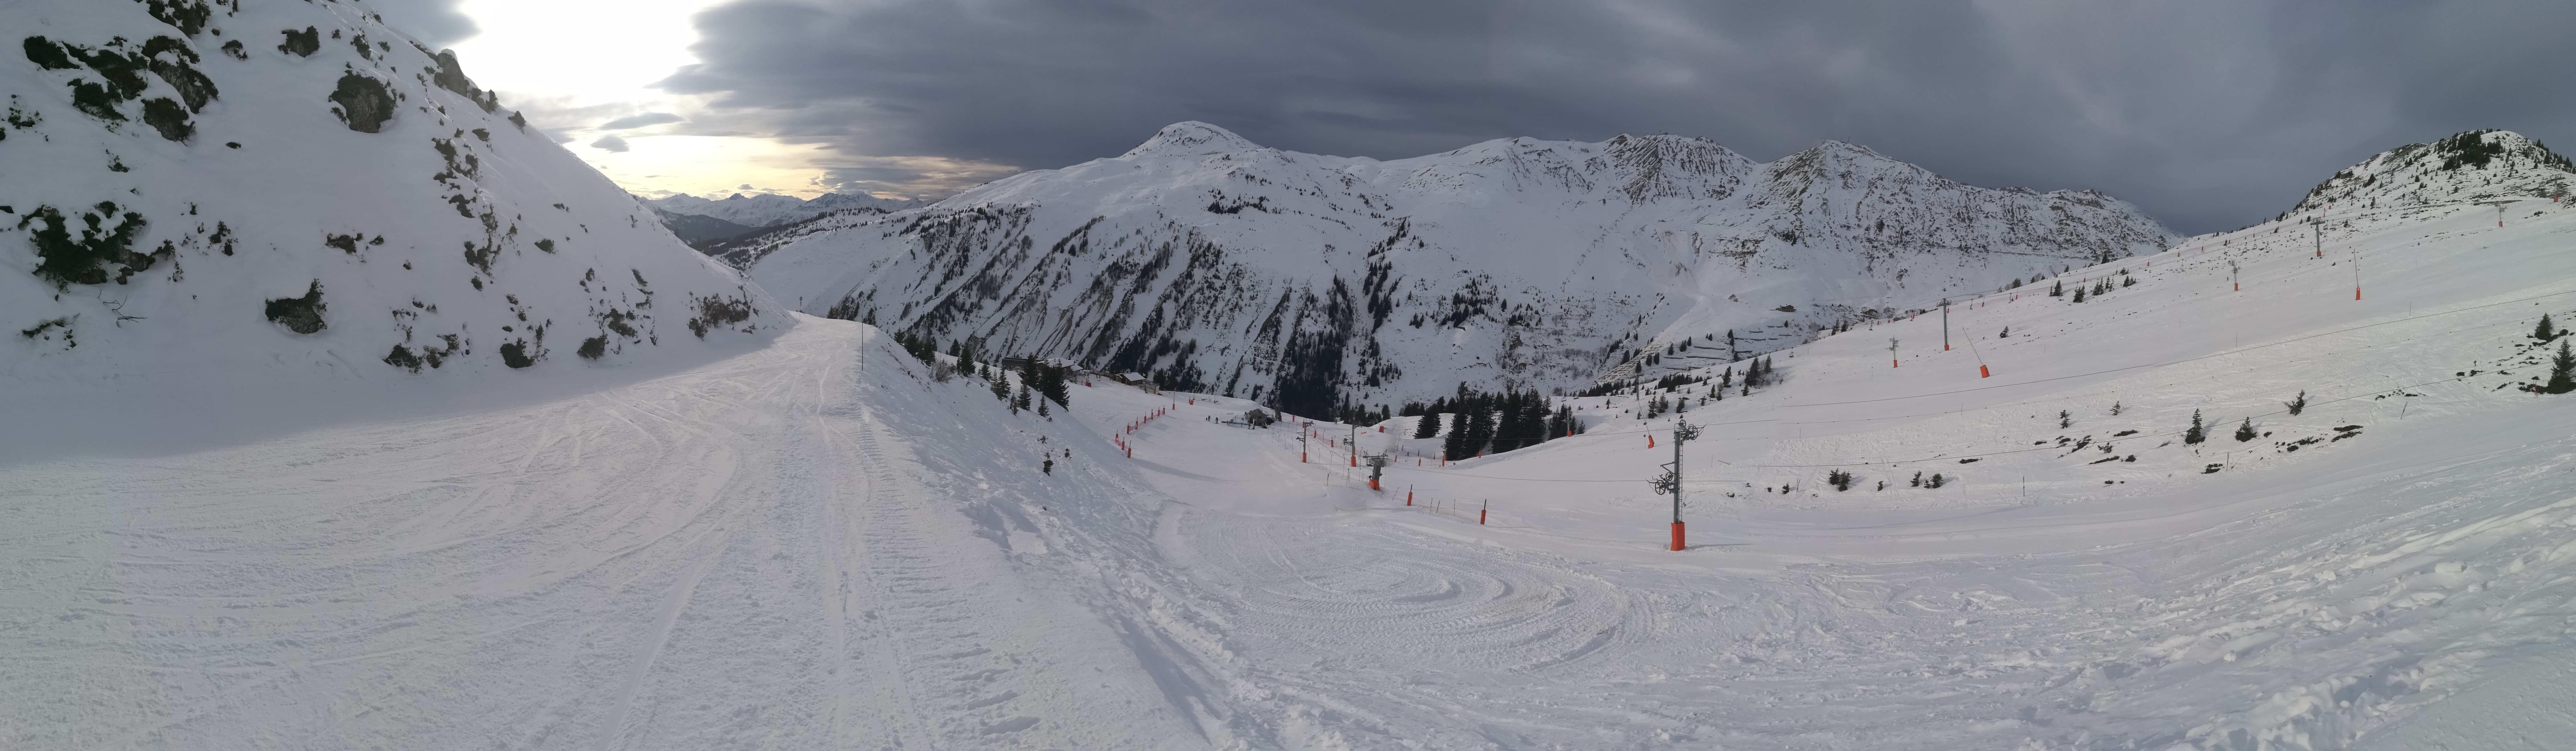
outdoor, mountain, snow, winter, mountain range, panorama, slope, alpine, skiing, ridge, sports equipment, winter sport, resort, alps, downhill, ski, day, piste, ski touring, ski mountaineering, ski equipment, alpine skiing, geological phenomenon, telemark skiing